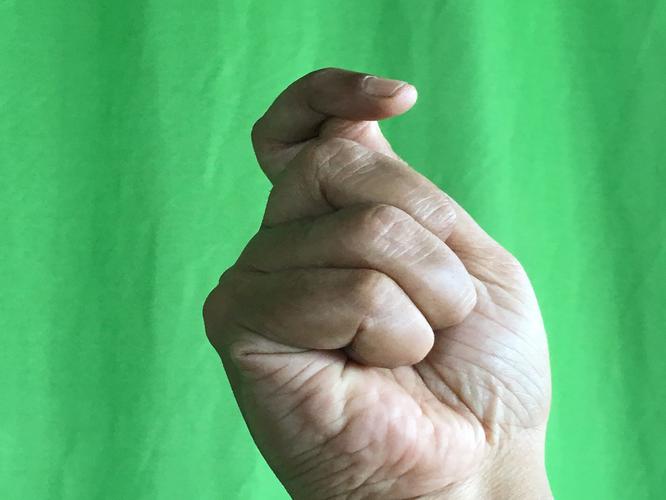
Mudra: Kapith
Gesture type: single_hand